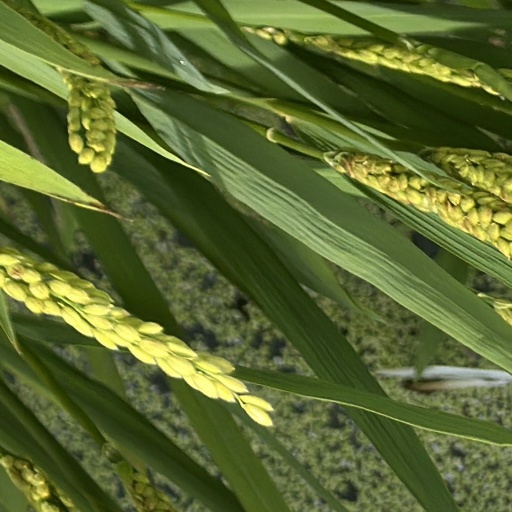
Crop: rice